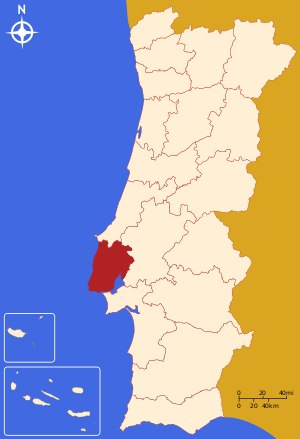
Lissabon (distrikt)
Lissabon-distriktets placering i Portugal
Lissabon er et distrikt i Portugal, som ligger midt på landets vestkyst. Distriktets hovedby er Lissabon, som også er landets hovedstad.